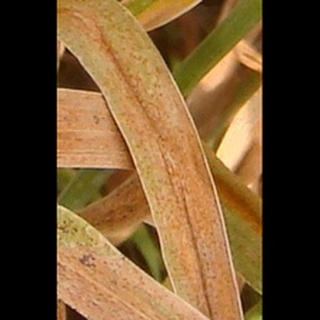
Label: wheat_brown_rust